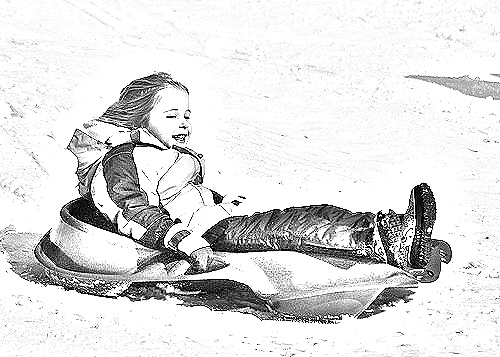
Portrait style: Sketch Portrait